Randy Feenstra

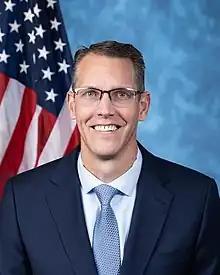
Official portrait, 2021

Randall Lee Feenstra (born January 14, 1969) is an American politician and businessman serving as the U.S. representative for Iowa's 4th congressional district. The district covers the state's western border and its northwestern quadrant, including Sioux City, Ames, Council Bluffs, and Marshalltown. Feenstra is retiring in 2026 to run for Governor of Iowa.